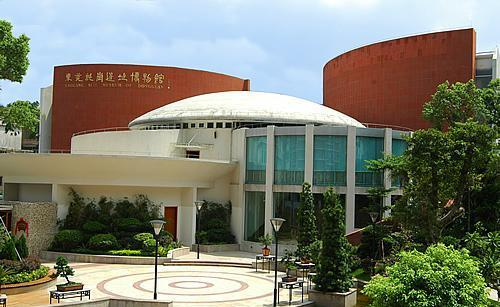
地标名称：东莞蚝岗遗址博物馆